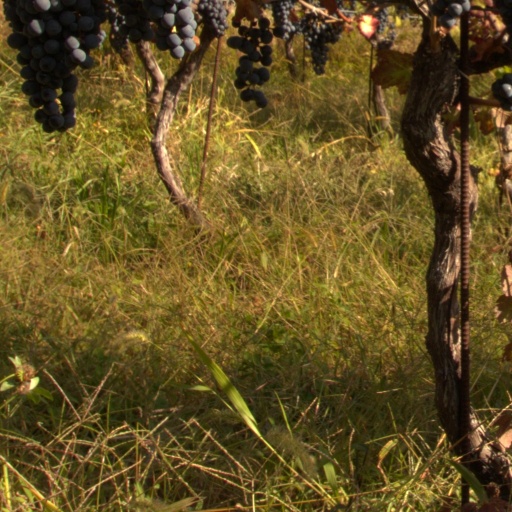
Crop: grape